Keats House

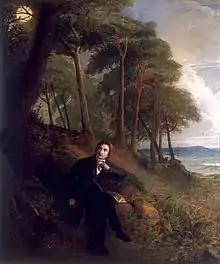
"Keats Listening to a Nightingale on Hampstead Heath" by Joseph Severn, 1845

The building next door, within the grounds of the house, occupies the space where the kitchen garden and outhouses were; it was also the site of a later coach house. It was opened on 16 July 1931 as the 'Keats Museum and Branch Library', housing both a public library and a room to display artifacts from the Keats House collection. Some of these artifacts were donated by Charles Armitage Brown's descendants in New Plymouth, New Zealand, the town to which Charles Brown emigrated in the last year of his life. The Heath Branch Public Library closed in March 2012. The building, which is part of the Keats House Trust administered by the City of London Corporation, reopened in April 2012 as "Ten Keats Grove". A volunteer-run library currently occupies part of the space in the building.